Label

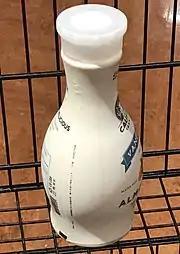
Shrink label over PET bottle of milk

The stock type will affect the types of ink that will print well on them. Corona-treating or flame-treating some plastics makes them more receptive to inks, coatings, and other substrates by reducing surface tension and improving the overall adhesion of the plastics.